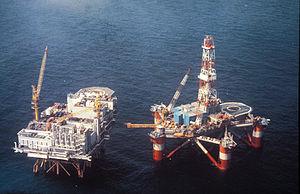
Alexander L. Kielland est le nom d'une plate-forme pétrolière située sur le champ pétrolifère d'Ekofisk en mer du Nord et qui se retourna le 27 mars 1980, à la suite du détachement de l'un des cinq pieds de soutien, causant la mort de 123 personnes ; 89 autres furent sauvées.